Andrew Phillip Smith

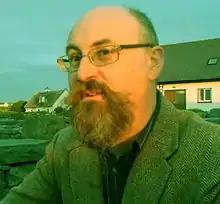
Andrew Phillip Smith, writer

Andrew Phillip Smith (born 1966) is a Welsh writer who has written books on Gnosticism, Cathars and Mandaeans.